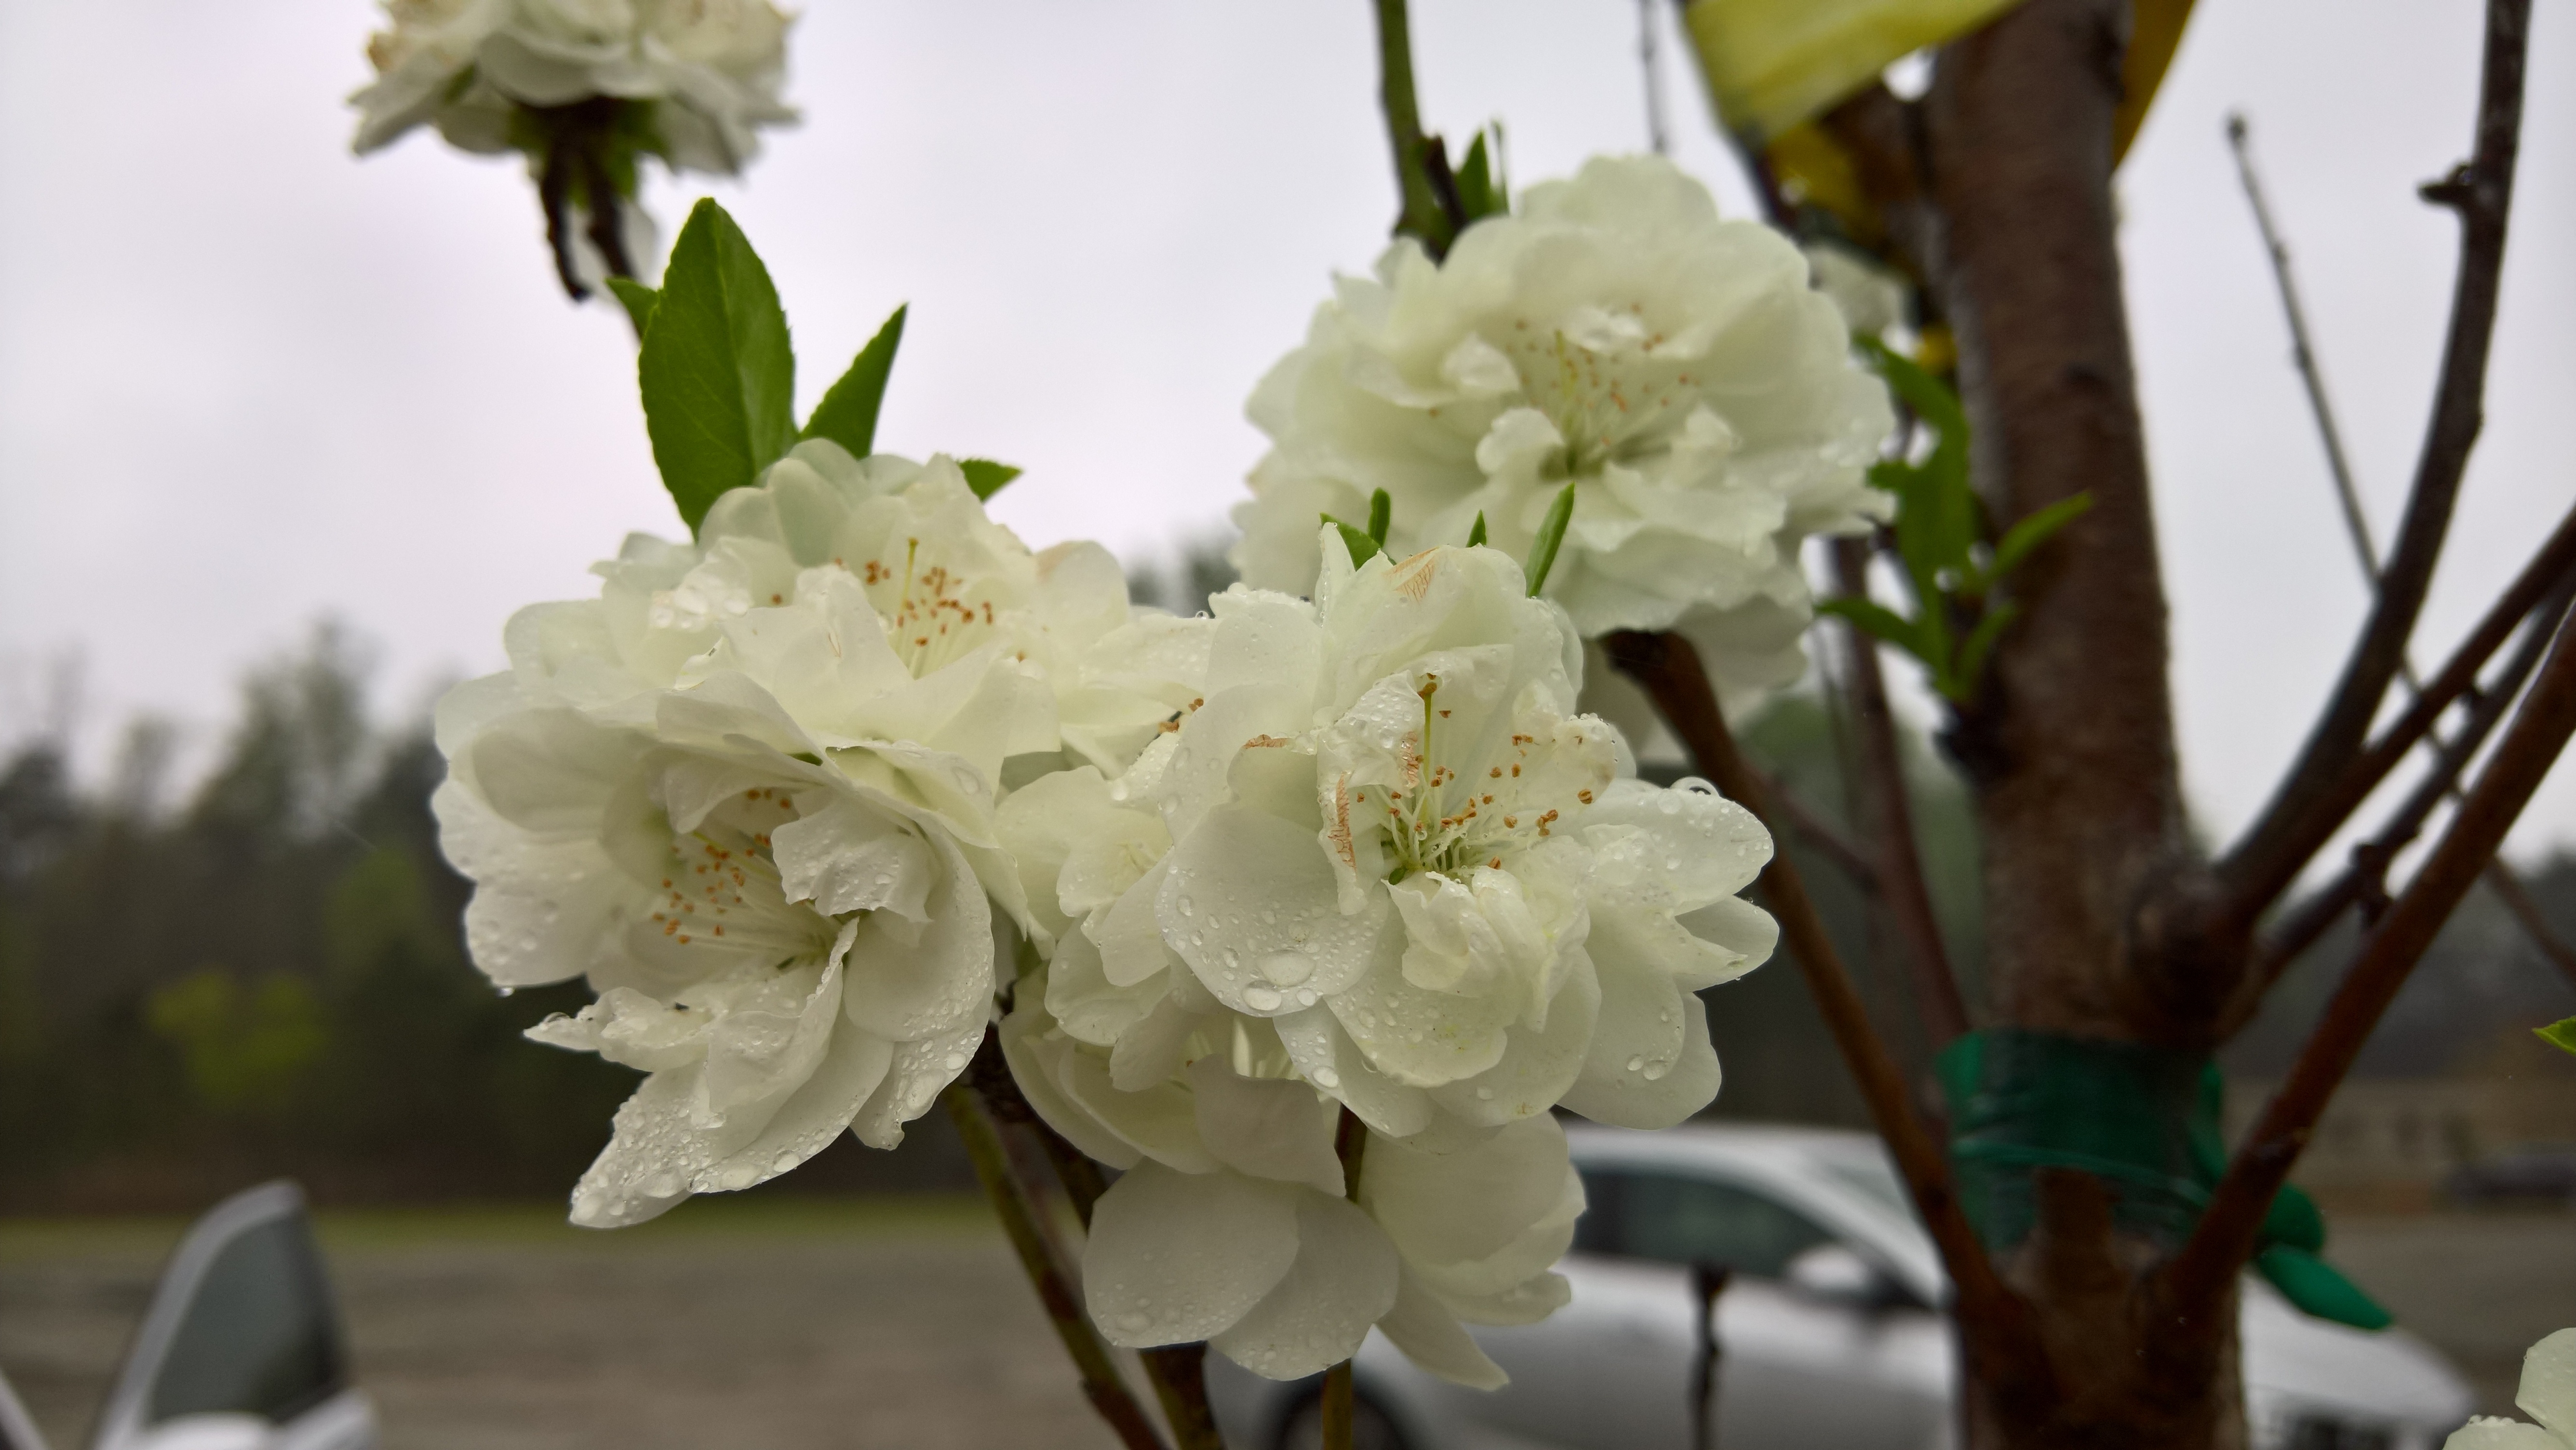
branch, blossom, plant, flower, spring, botany, flora, shrub, floristry, jasmine, flowering plant, flower bouquet, floral design, land plant, flower arranging